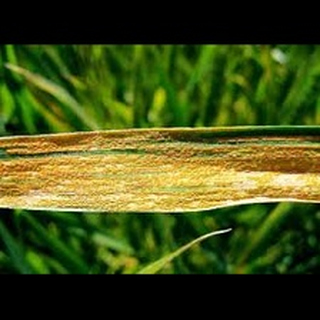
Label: wheat_leaf_blight